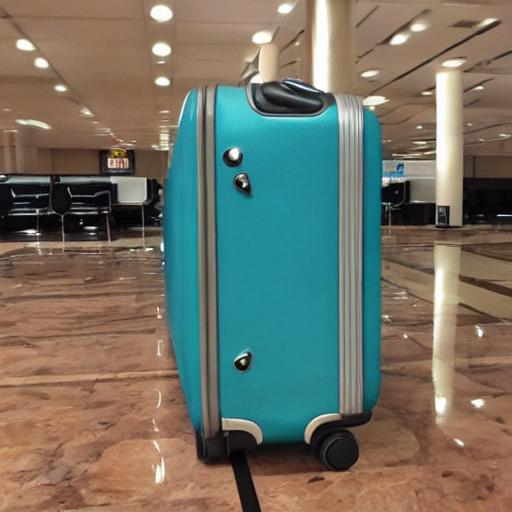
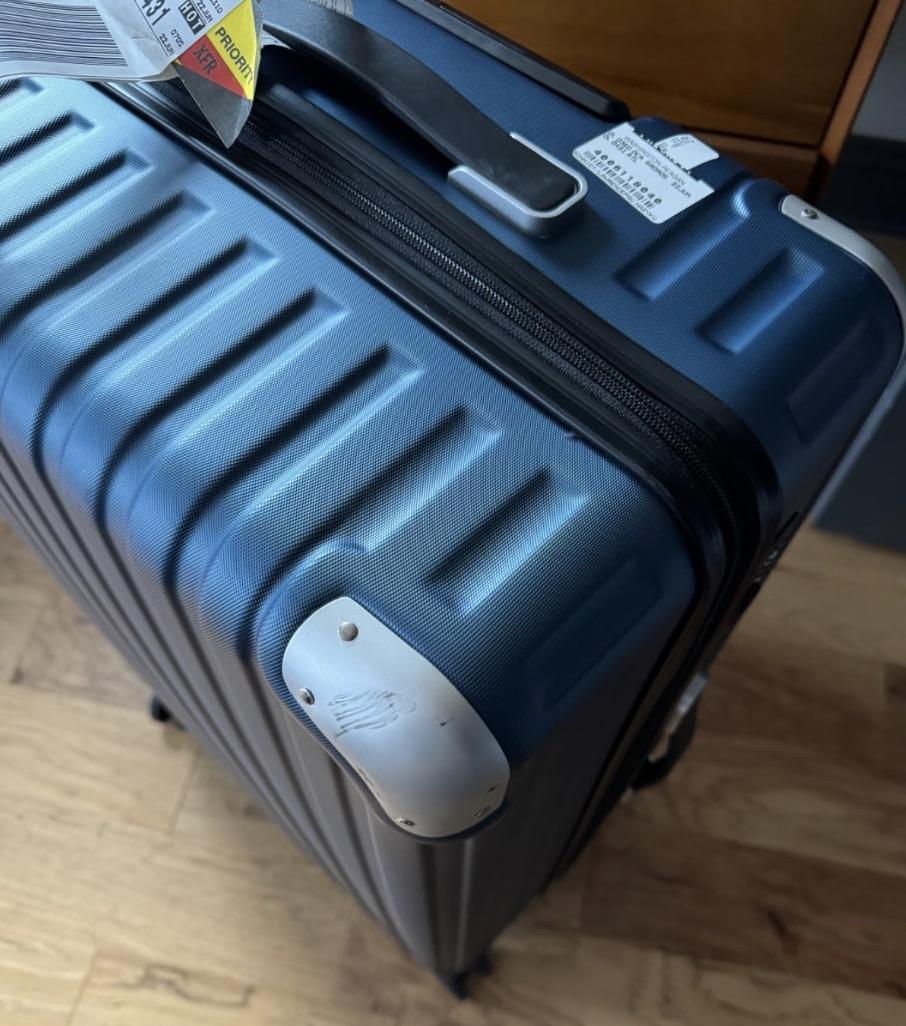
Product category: items_tea
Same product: no